Taylor's Eye Witness Works

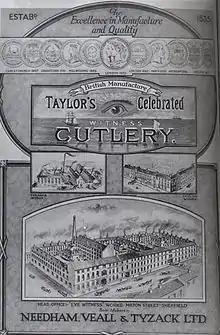
An advertisement for the Taylor's Eye Witness Works from the 1890s.

The company became known as Needhams Ltd, joining forces with James Veall in 1876 and the well-known local firm of Tyzack's in 1879 to form Needham, Veall & Tyzack. In 1870 the firm only employed 30 people, but such was its success in the latter years of the 19th century that by the 1890s there were several hundred people employed at the works. In 1875, the Eye Witness Works were extended by making the original single-floor building into three storeys plus the addition of a further nine bays, which were also on three levels. The firm become a limited company in 1897 with capital of £60,000 with Walter Tyzack as chairman and James and William Veall as directors.